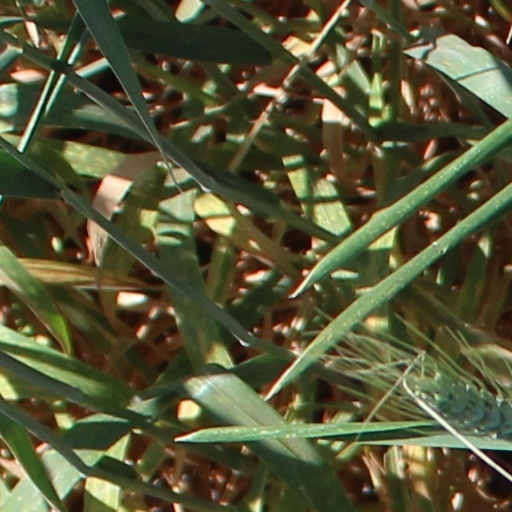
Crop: wheat